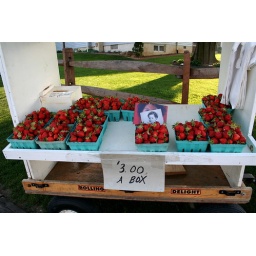
i saw this little stand and turned the car around and took this shot and i bought a box of berries to boot.